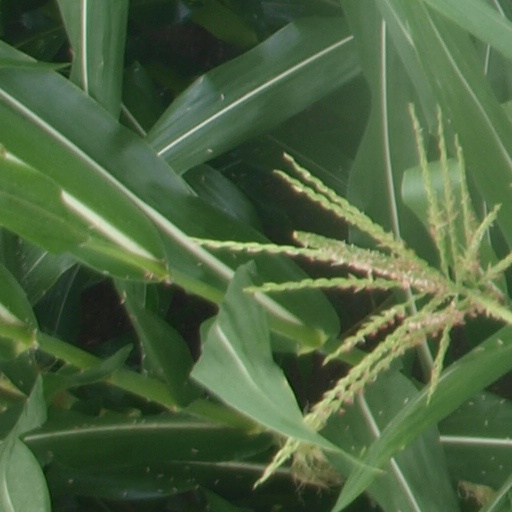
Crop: maize; corn